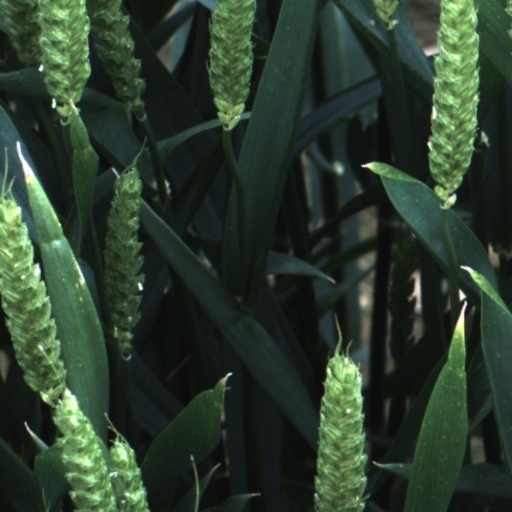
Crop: wheat